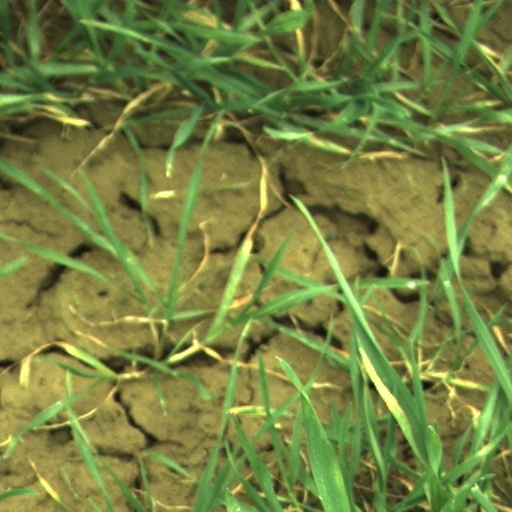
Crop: wheat